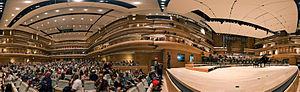
La Maison symphonique de Montréal inaugurée en septembre 2011. Photographie panoramique sous 360 degrés. (c) Jean-Pierre Lavoie, 2011
La Maison symphonique de Montréal est une salle de concert du complexe de la Place des arts au centre-ville de Montréal. C'est là que se produit le plus souvent l'Orchestre symphonique de Montréal. L'Orchestre Métropolitain et son directeur artistique et chef principal Yannick Nézet-Séguin, s'y produisent régulièrement.